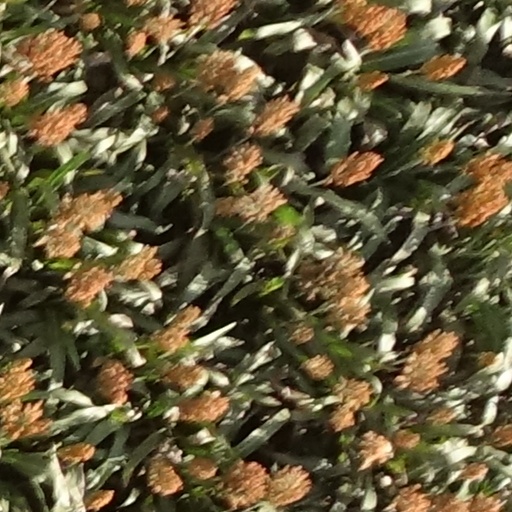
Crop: sorghum